Shelley Kitchen

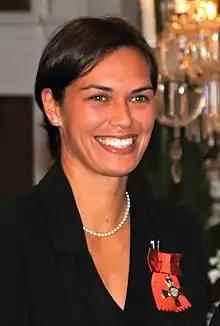
Kitchen in 2011

Shelley Celia Kitchen (born 2 December 1979, in Kaitaia, New Zealand) is a New Zealand professional squash player.